Oral care swab

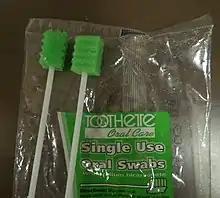
Two Toothettes and their packaging

The Toothette is meant to moisten and clear the oral cavity of food debris and thickened saliva associated with xerostomia (dry mouth). Most importantly, the oral care swab's intended use is as an adjunct to other oral care tools (toothbrush and interdental cleaners) in the hospital and long-term care setting. It is especially useful when caring for the oral health of intubated and palliative care patients, and is recommended for individuals who are receiving radiation therapy, chemotherapy, bone marrow transplants, or are immunosuppressed. The American Dental Association approved the Toothette Plus Oral Swab with Sodium Bicarbonate and the Toothette Oral Care Single Use System in May 2002, stating the "Toothette Oral Care Single Use System/Toothette Plus Oral Swab is accepted as an effective oral cleansing device for individuals who have difficulty practicing normal oral hygiene".